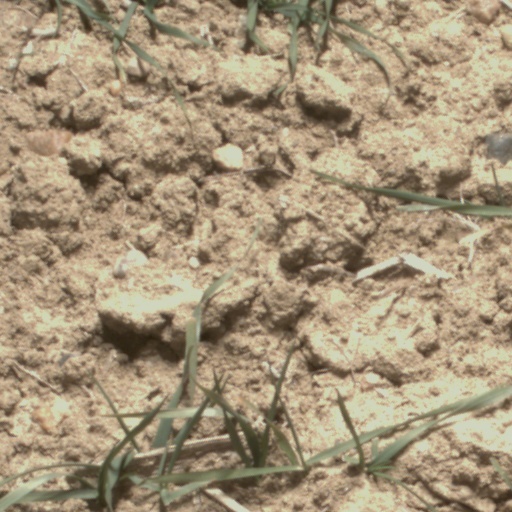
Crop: wheat